John Holt (Lord Chief Justice)

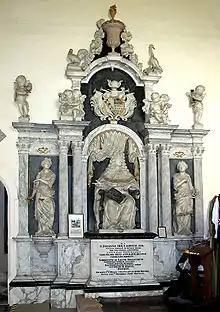
Monument to Sir John Holt in Redgrave Church, Suffolk

Sir John Holt (23 December 1642 – 5 March 1710) was an English lawyer who served as Lord Chief Justice of England from 17 April 1689 to his death. He is frequently credited with playing a major role in ending the prosecution of witches in English law.